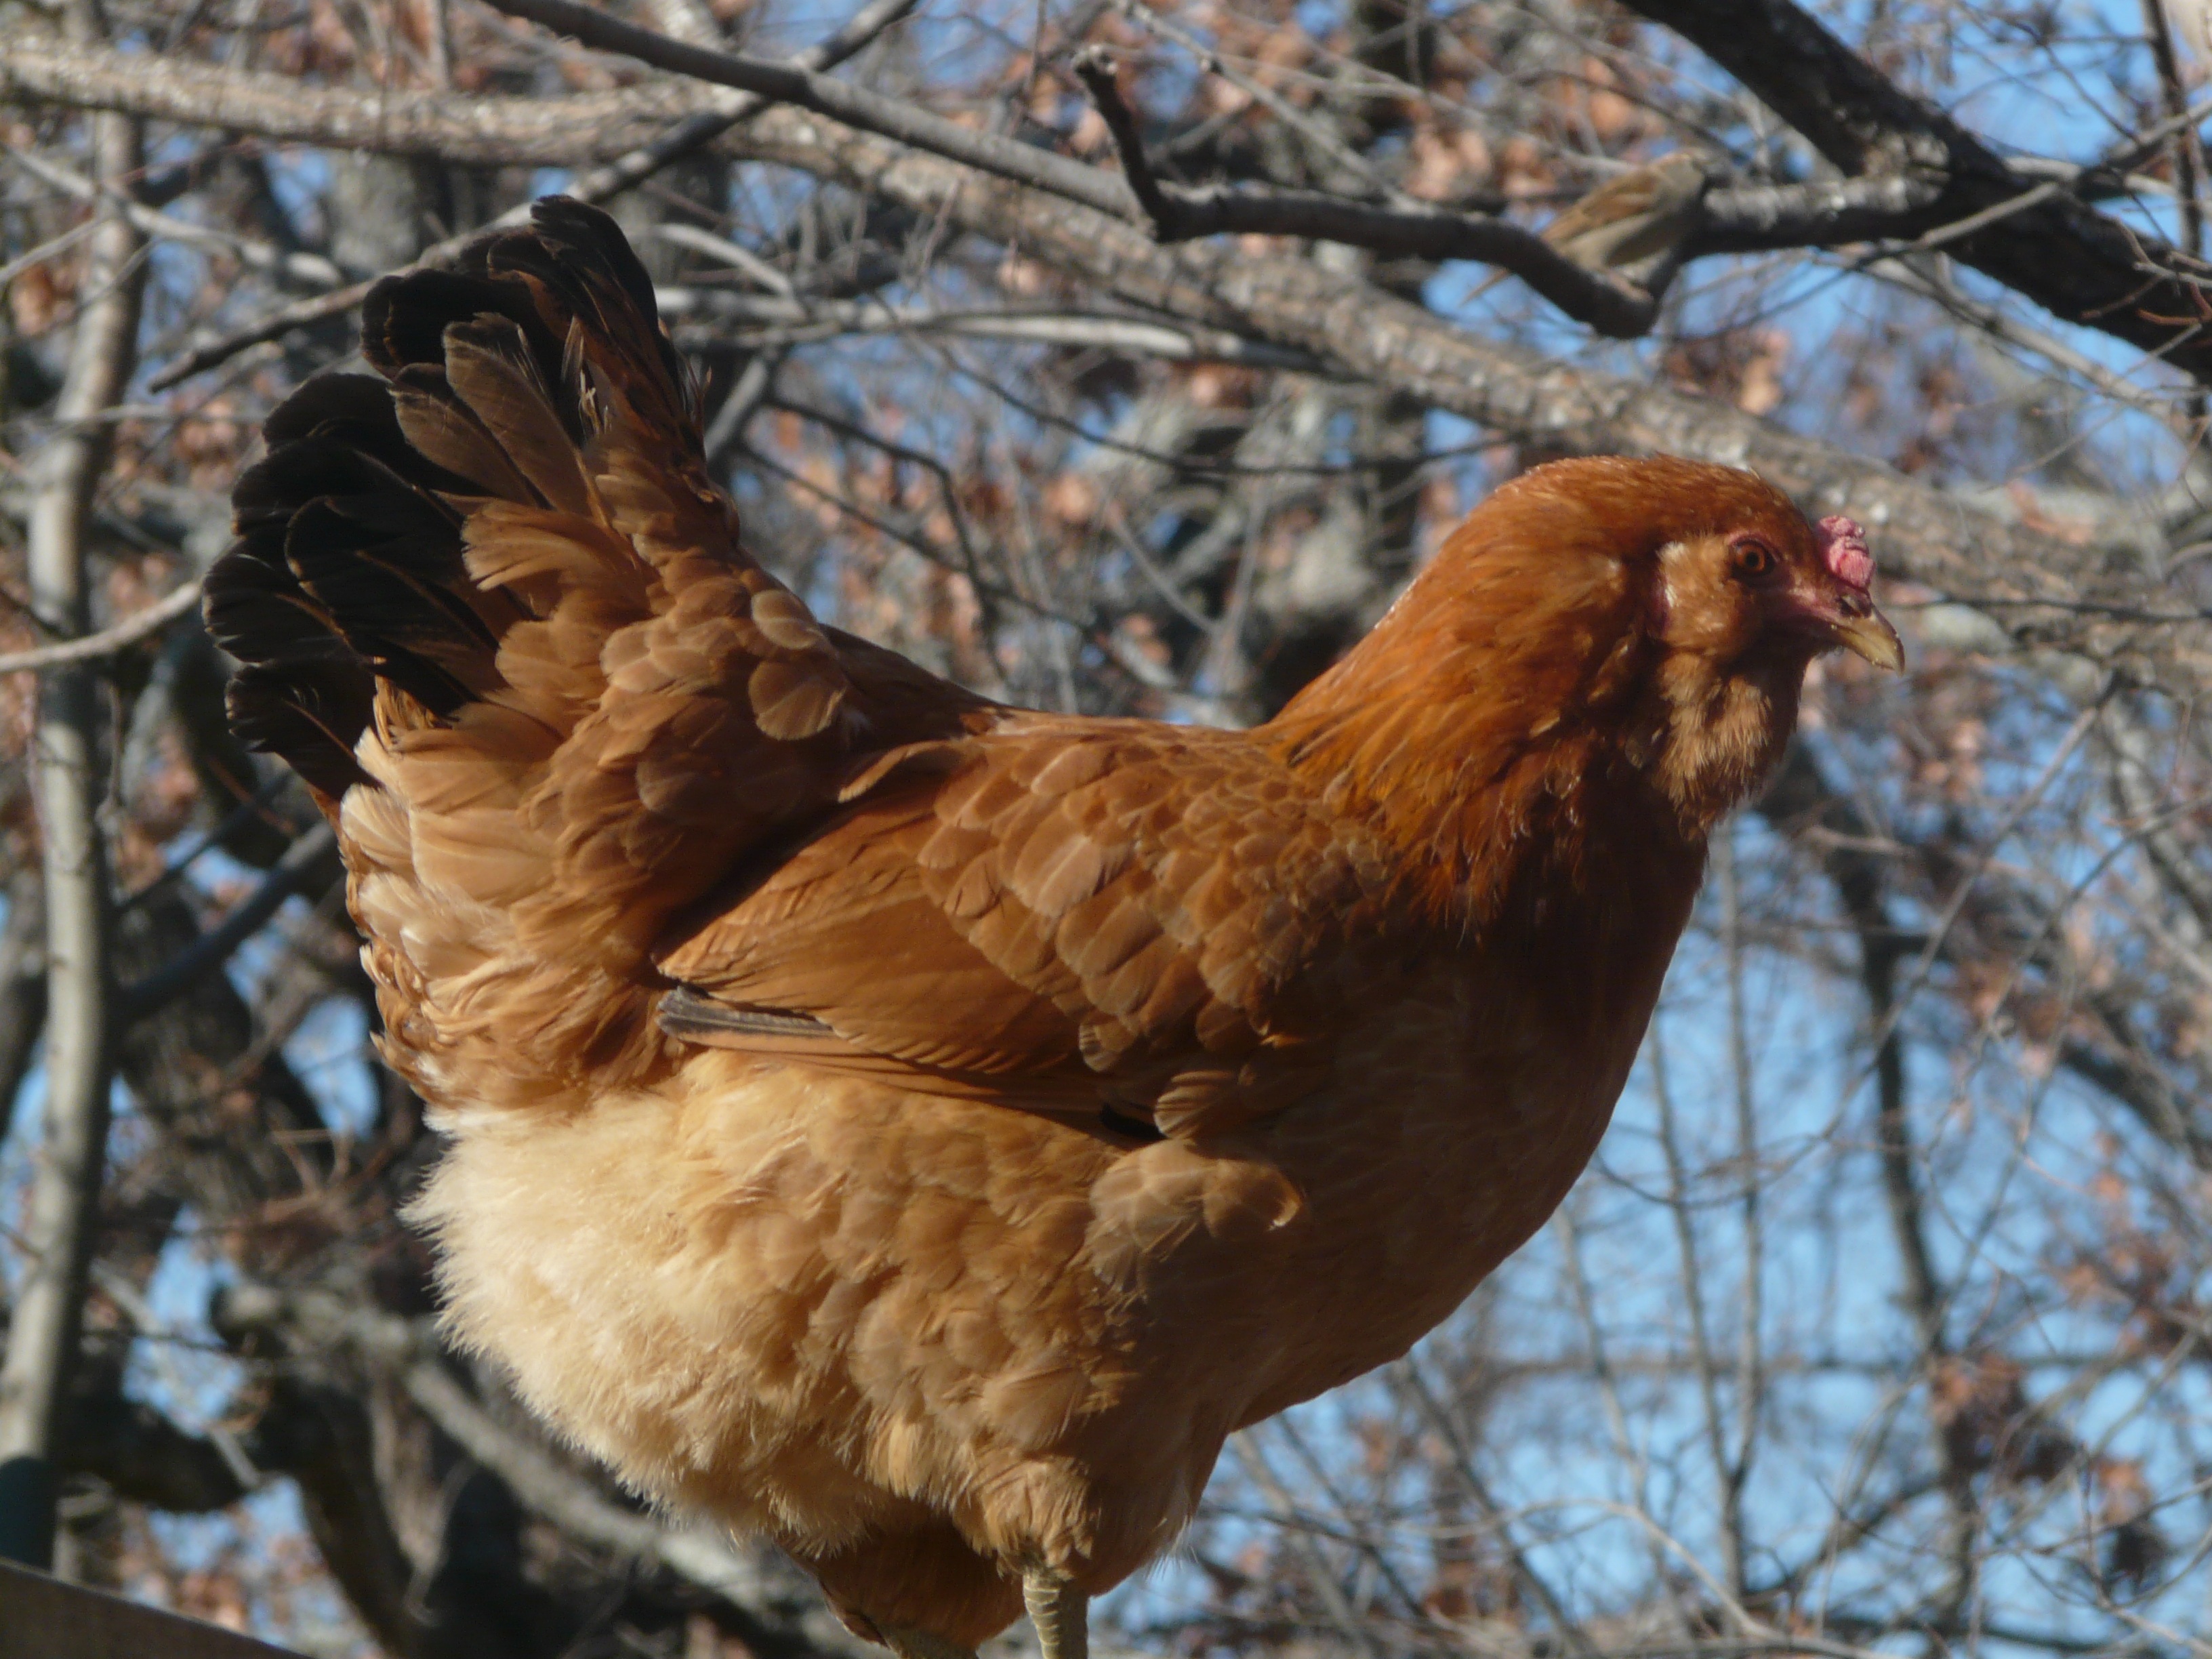
bird, wing, wildlife, beak, chicken, fauna, poultry, hen, galliformes, vertebrate, phasianidae